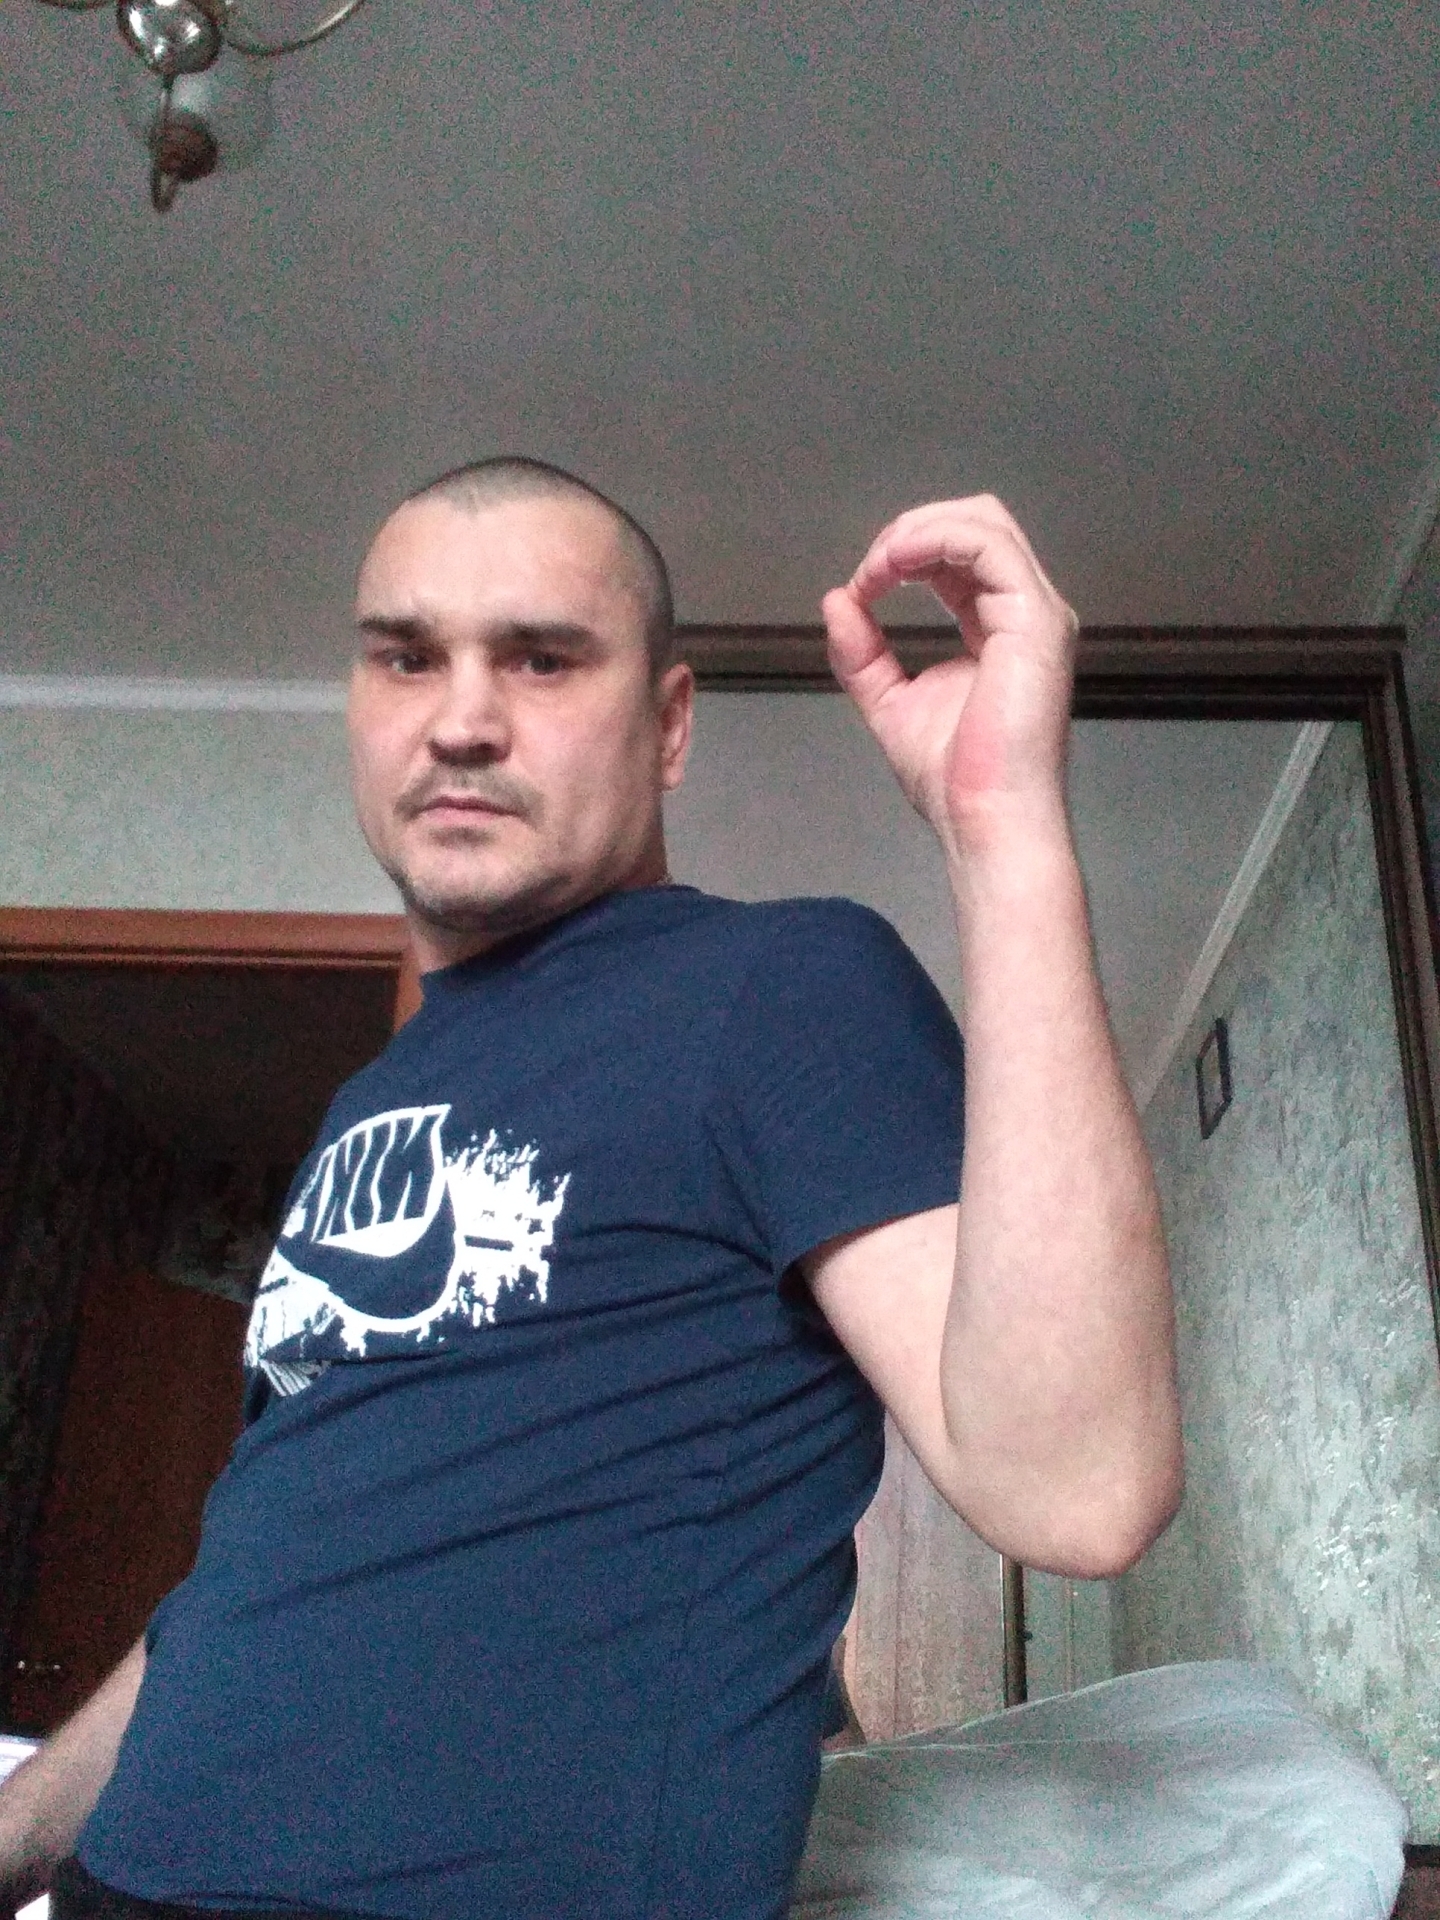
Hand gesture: grip